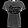
Label: T - shirt / top